María Luisa Sepúlveda

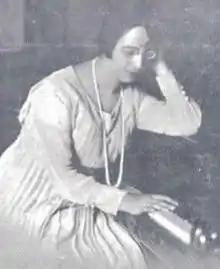
Maria Luisa Sepúlveda

Maira María Luisa Sepúlveda (14 August 18984 April 1958) was a Chilean composer and music educator.